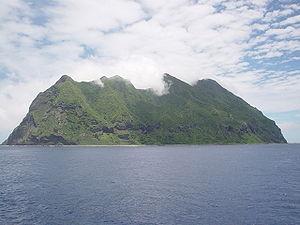
L'île Kitaiwo est une île du Japon faisant partie de l'archipel d'Ogasawara. L'île a une superficie de 5,57 km².